Independence Hall

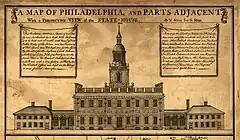
"Map of Philadelphia and Parts Adjacent", a 1752 illustration of Pennsylvania State House and its original bell tower, whose clock was not yet added

In spring 1729, proposals were submitted to build a state house in Philadelphia, then the nation's colonial capital. Approximately 2,000 pounds sterling was committed to the project, and a committee including Thomas Lawrence, John Kearsley, and Andrew Hamilton was charged with selecting a site for the building's construction, acquiring plans for it, and contracting a company for its construction. Hamilton and his future son-in-law William Allen, who was later chief justice of the Province of Pennsylvania, were named trustees and were authorized to purchase land for the proposed state house. By October 1730, they purchased lots on Chestnut Street for the building. The site was originally a slightly sloping, vegetation covered site at the outskirts of the city which used to be a camp for American Indians. The State House was more suburban than urban.